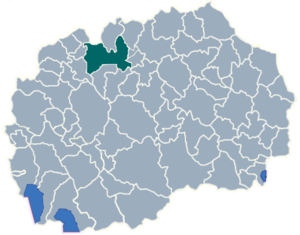
Skopje est la capitale et la plus grande ville de la Macédoine du Nord. Elle compte aujourd'hui un peu plus de 500 000 habitants, soit le tiers de la population totale du pays, dont une forte minorité d'Albanais et des communautés turque et rom. Seule métropole nord-macédonienne, elle concentre la majeure partie des fonctions administratives, économiques et culturelles du pays. Elle est située sur un important carrefour routier des Balkans, entre l'Égée et le Danube, et l'Adriatique et la mer Noire, et vit principalement de l'industrie métallurgique, agroalimentaire et textile.